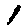
Label: 1